Poland–United Kingdom relations

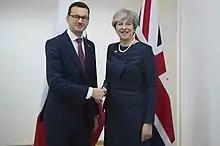
Mateusz Morawiecki and Theresa May, Brussels, Belgium 2017

The 16th century saw the height of early modern diplomatic relations between Poland-Lithuania and England. When Queen Mary I of England and King Philip II of Spain were married in 1554, Krzysztof Warszewicki was present to attend and witness their wedding. Warszewicki was at the time of the Tudor-Habsburg marriage page to Ferdinand, King of the Romans. According to Norman Davies, Warszewicki later became a notable Polish diplomat. The English Eastland Company, founded in 1579, fostered trade between England and Poland. In early modern times, England was Poland's second largest partner in maritime trade (after the Netherlands). The Poles imported mainly cloth from England, while the English imported mainly grain, flax, iron, ash, tar, ship ropes and wood for shipbuilding from Poland.